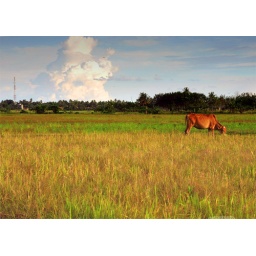
poor cow in grass carpet